Gyula (name)

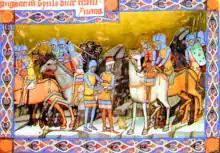
King Saint Stephen of Hungary captures his uncle Gyula III, the ruler of Transylvania ("Chronicon Pictum", 1358)

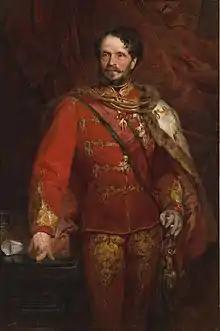
Gyula Andrássy Prime Minister of the Kingdom of Hungary (1867–1871) (painting by Gyula Benczúr in 1884)

The name often appears as a Hungarian toponym as well in the Carpathian Basin, in former territory of the Kingdom of Hungary.